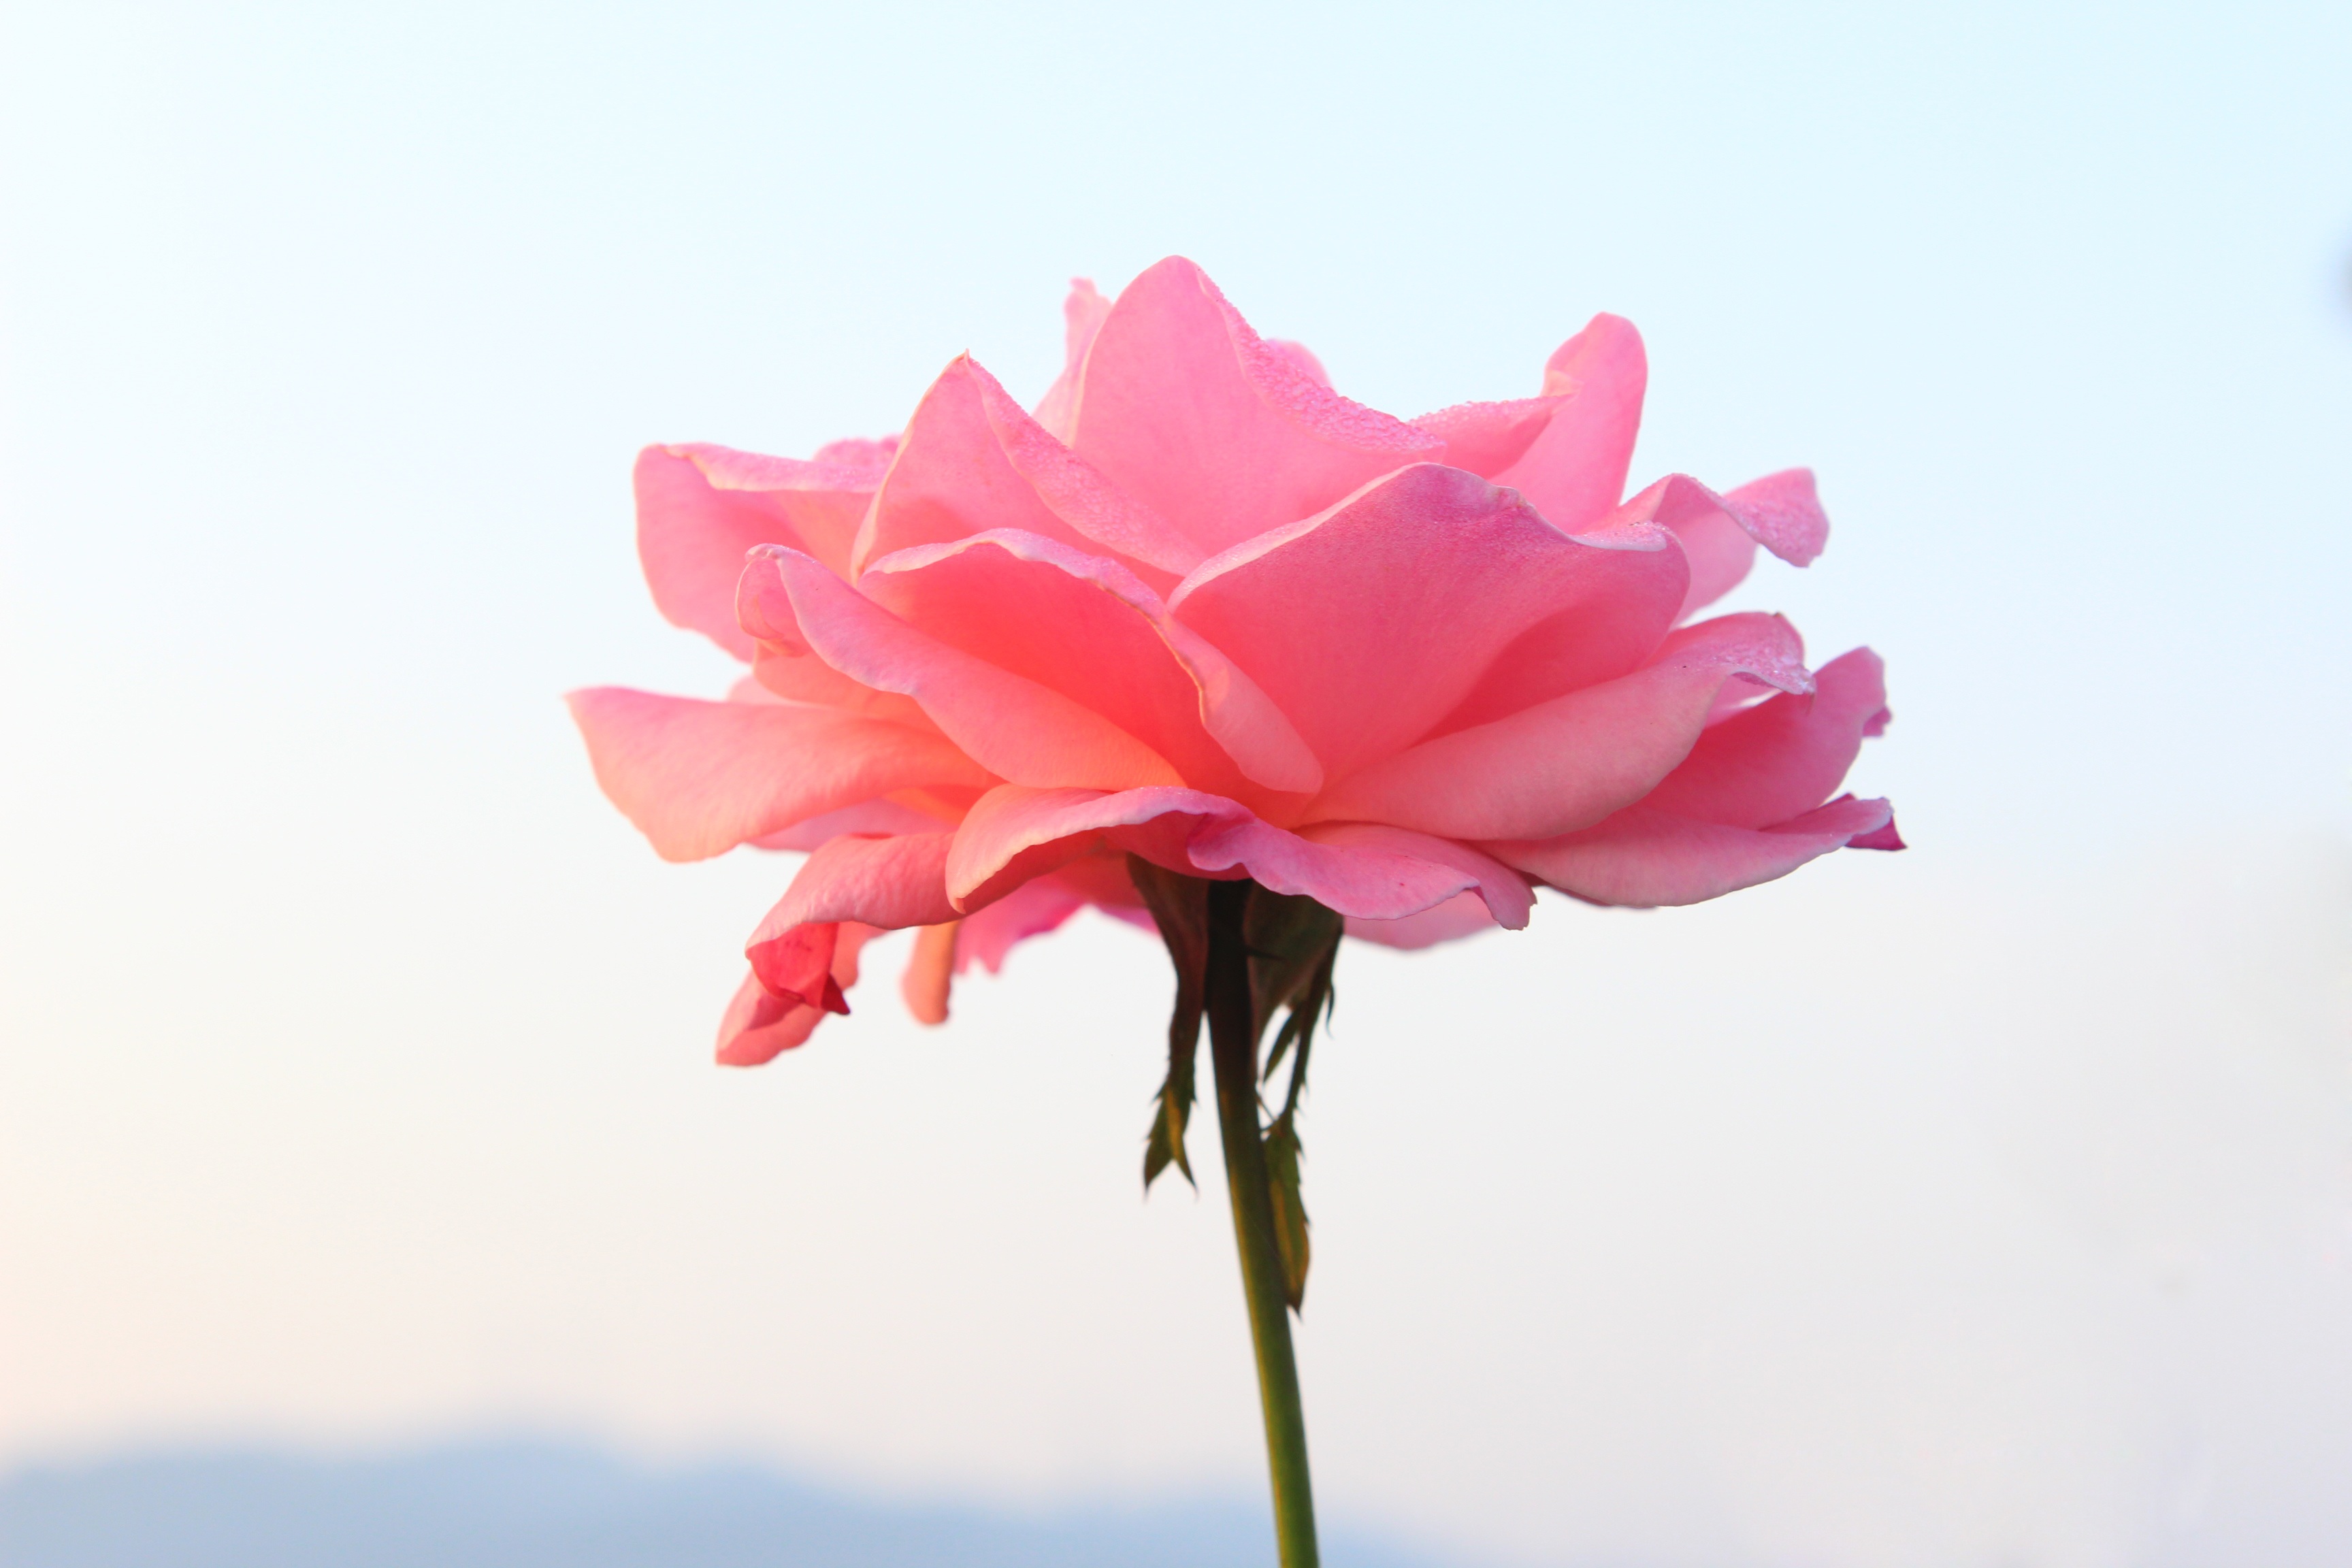
blossom, plant, flower, petal, rose, pink, flora, macro photography, flowering plant, garden roses, land plant